California, Missouri

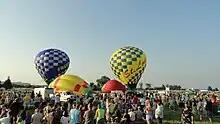
2011 California Balloon Invitational

In 2011, the Moniteau County Fair celebrated its 145th anniversary. The Fair began in 1866 and is believed to be the oldest continuous fair west of the Mississippi River. Events at the fair include the tractor pull, demolition derby, Tuff Truck competition, figure 8 race, horse show, battle of the bands, Miss Moniteau County Queen contest, baby show, and rodeo. This annual event is held during the first full week of August at the Moniteau County Fairgrounds. Referenced in "Missouri Roadsides: The Traveler's Companion" by Bill Earngey.